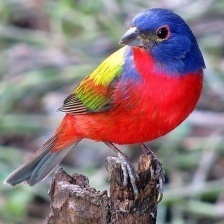
Species: PAINTED BUNTING
Scientific name: PASSERINA CIRIS
ImageNet parent category: indigo_bunting